Alt St. Johann

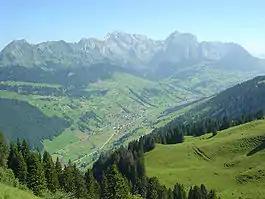
Alt St. Johann, and in the background the Säntis.

Alt St. Johann has an area, , of . Of this area, 54.7% is used for agricultural purposes, while 31.4% is forested. Of the rest of the land, 2.1% is settled (buildings or roads) and the remainder (11.8%) is non-productive (rivers or lakes). The municipalities of Alt St. Johann and Wildhaus merged on 1 January 2010 into the new municipality of Wildhaus-Alt St.Johann.